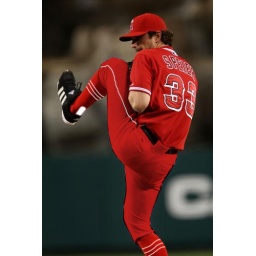
Scott Spezio in Angels red uni. Simple single stripe down the pants and triple-striped stirrups.